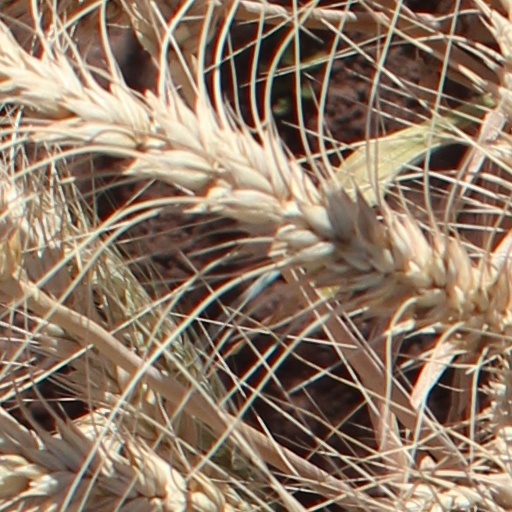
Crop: wheat